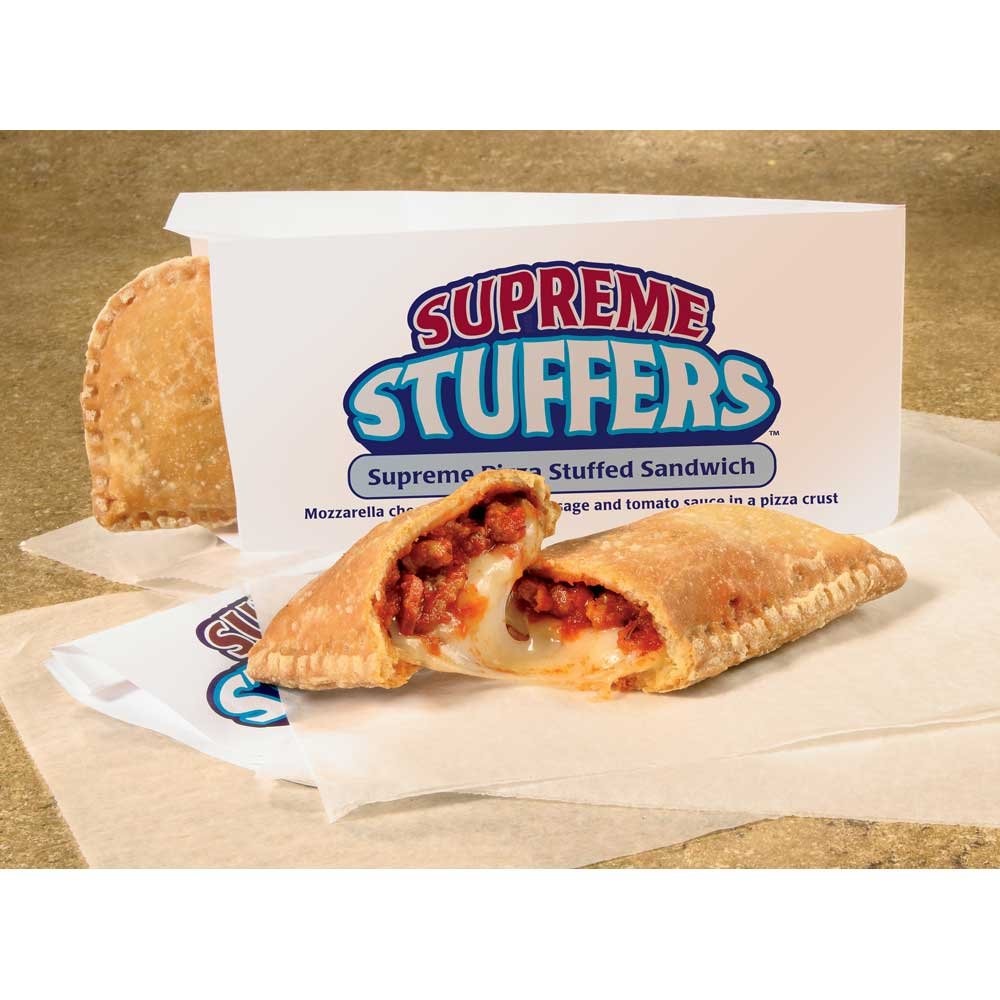
Item Name: J and J Snack Supreme Stuffers Pizza with Serving Sleeve, 5 ounce -- 48 per case
Value: 240.0
Unit: Ounce

Price: 144.05